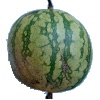
Label: watermelon